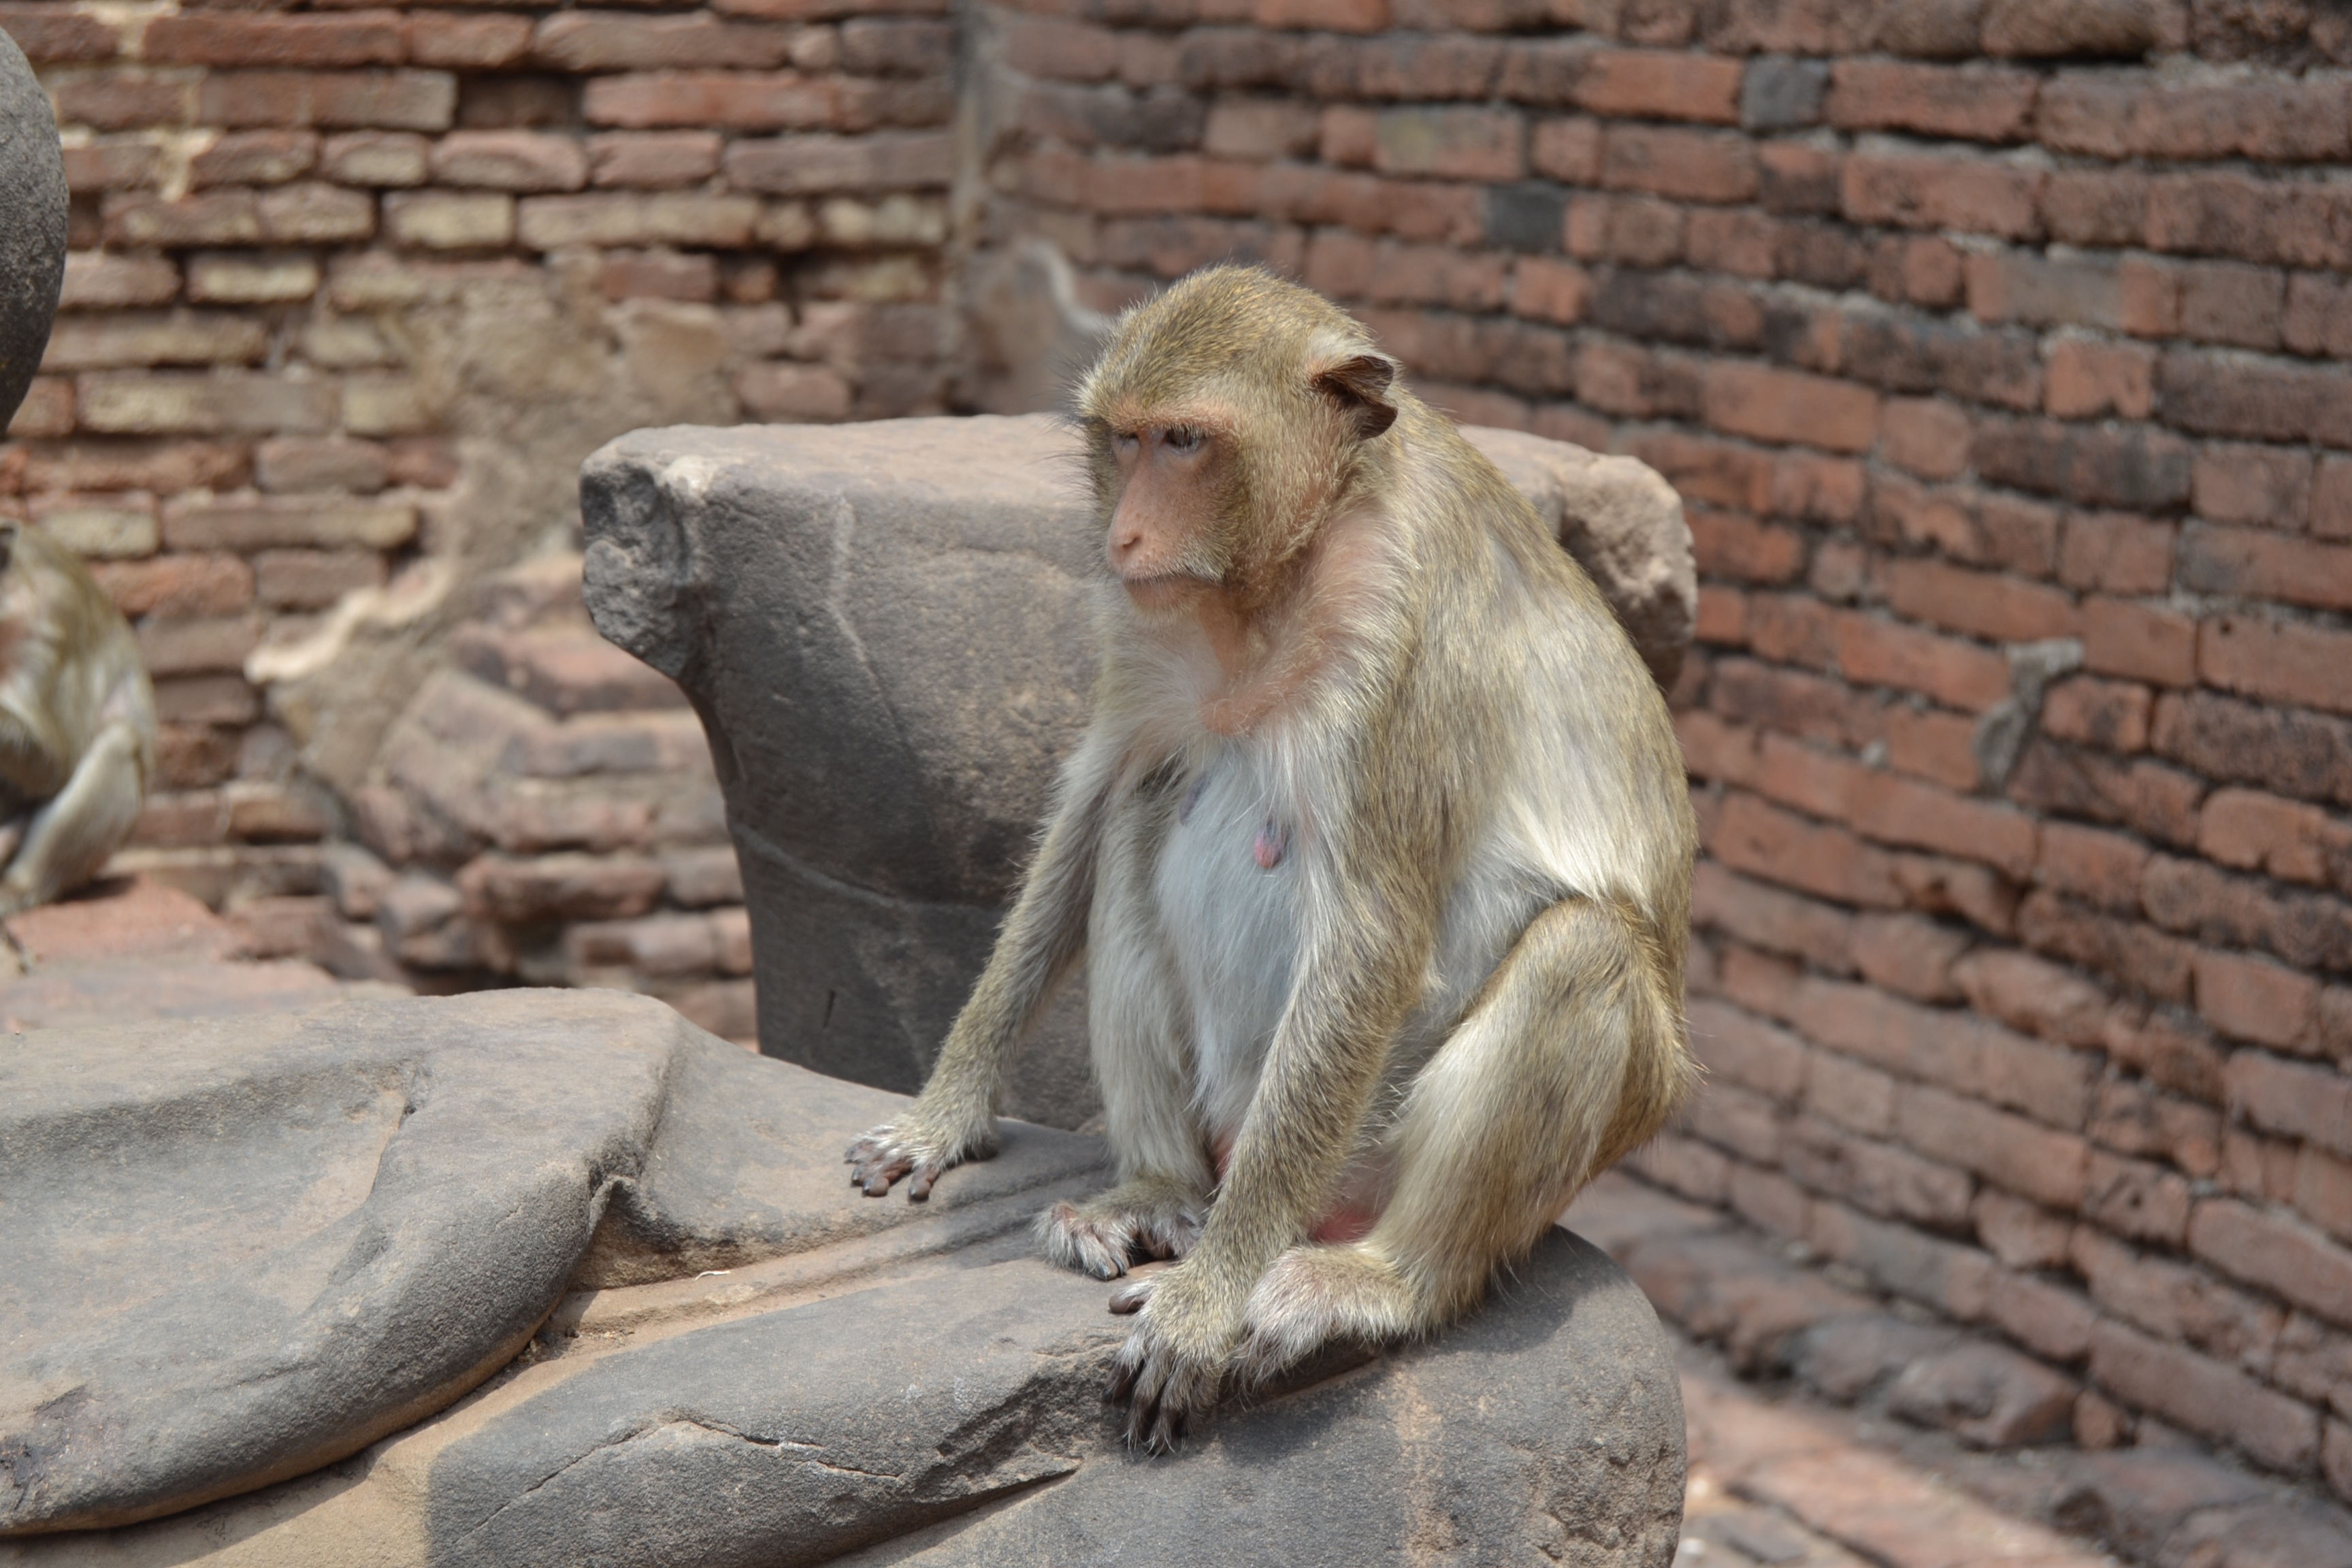
wildlife, zoo, mammal, fauna, primate, thailand, baboon, monkeys, macaque, apes, old world monkey, lopburi, city of monkeys